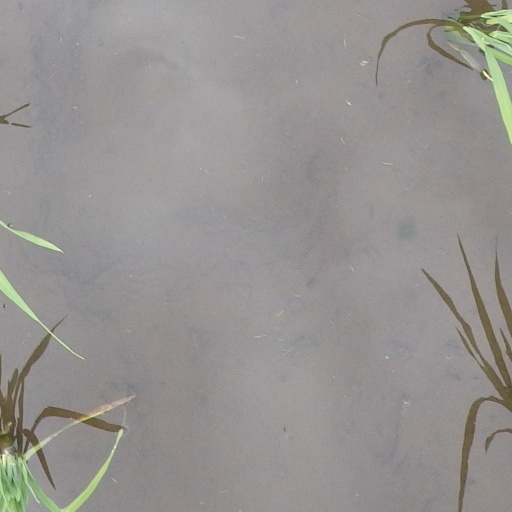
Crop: rice